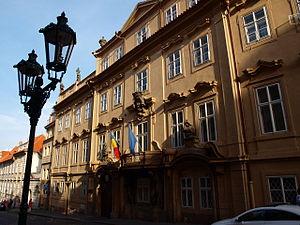
La rue Nerudova est une importante rue du quartier de Malá Strana à Prague 1. Elle grimpe de la place Malostranské vers l’ouest jusqu’au Château de Prague. Elle porte le nom de l'écrivain et poète tchèque Jan Neruda qui y vécut. C’est l’une des rues les plus intéressantes de Prague, qui fait partie de l'ancienne Route Royale, par où le cortège de couronnement des rois tchèques traversait le pont Charles jusqu'au château. Au sommet, elle débouche dans la rue Ke Hradu et Uvoz. Les Escaliers de la Mairie s’élèvent également au nord-ouest de cet endroit.